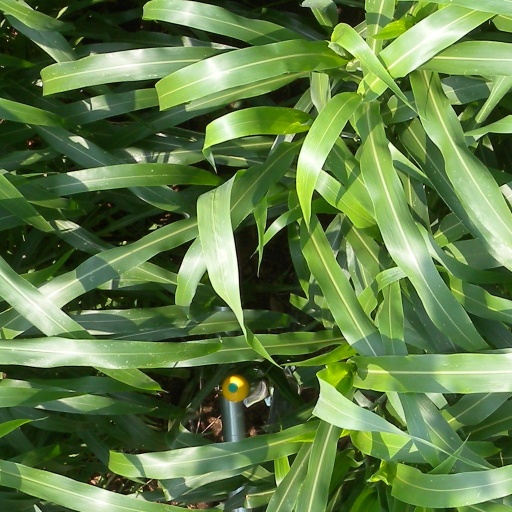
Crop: sorghum